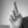
ASL letter: R